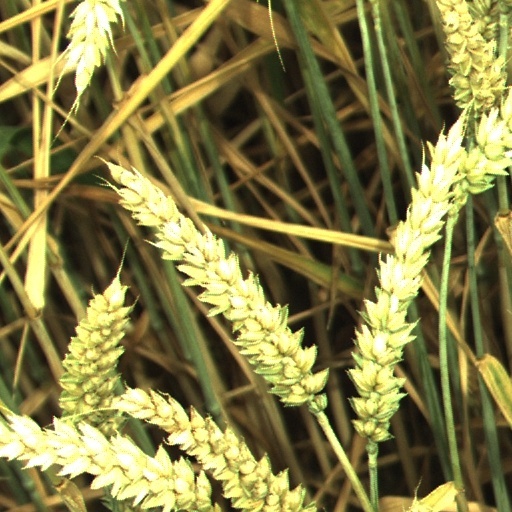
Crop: wheat